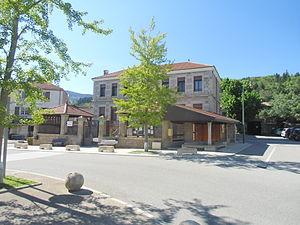
La place de Véranne (Loire) en 2014.
Véranne est une commune française située dans le département de la Loire en région Auvergne-Rhône-Alpes. La commune recouvre un certain nombre de hameaux, parmi lesquels le Buisson, le Camier et le Drevet.